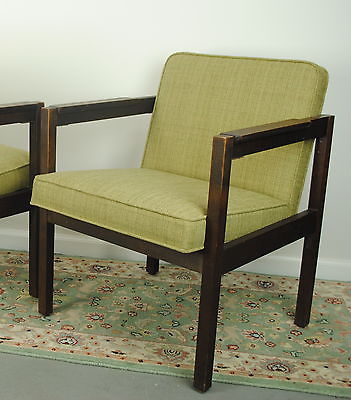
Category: chair